Doug Kidd

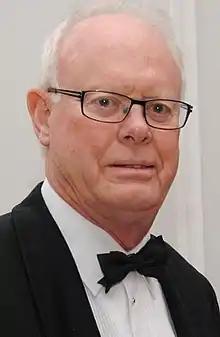
Kidd in 2014

Sir Douglas Lorimer Kidd (born 12 September 1941) is a former New Zealand politician. He was an MP from 1978 to 2002, representing the National Party. He served for three years as Speaker of the House of Representatives.